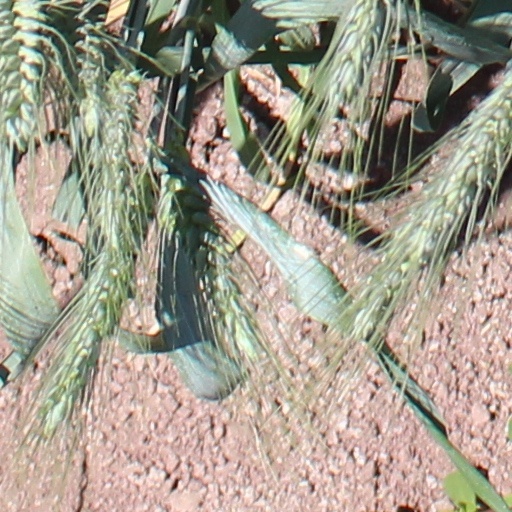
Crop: wheat